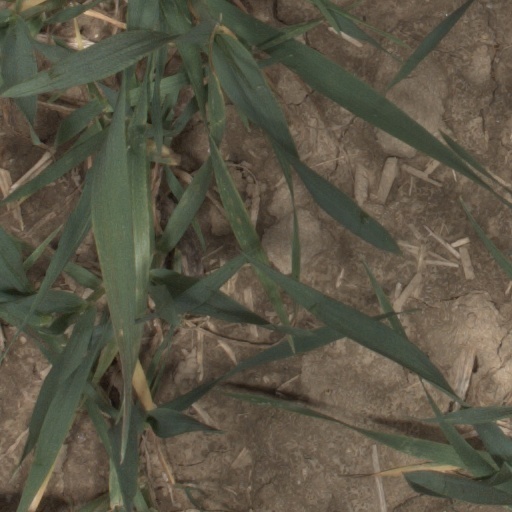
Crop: wheat